Famatina (plant)

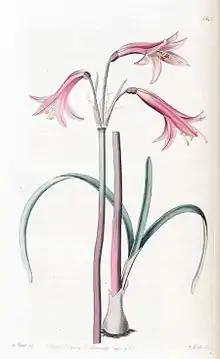
"Famatina herbertiana" ("Zephyranthes graciliflora")

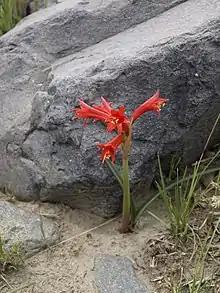
"Famatina andina" ("Zephyranthes tenuiflora")

Famatina was a small genus of South American bulbous plants identified by the Chilean botanist Ravenna in 1972. Five species have been described. Molecular phylogenetic studies suggested the genus was polyphyletic, and species have been moved to other genera.